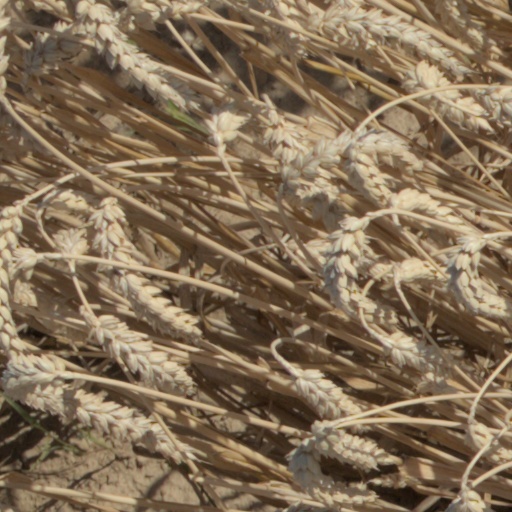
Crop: wheat